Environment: real
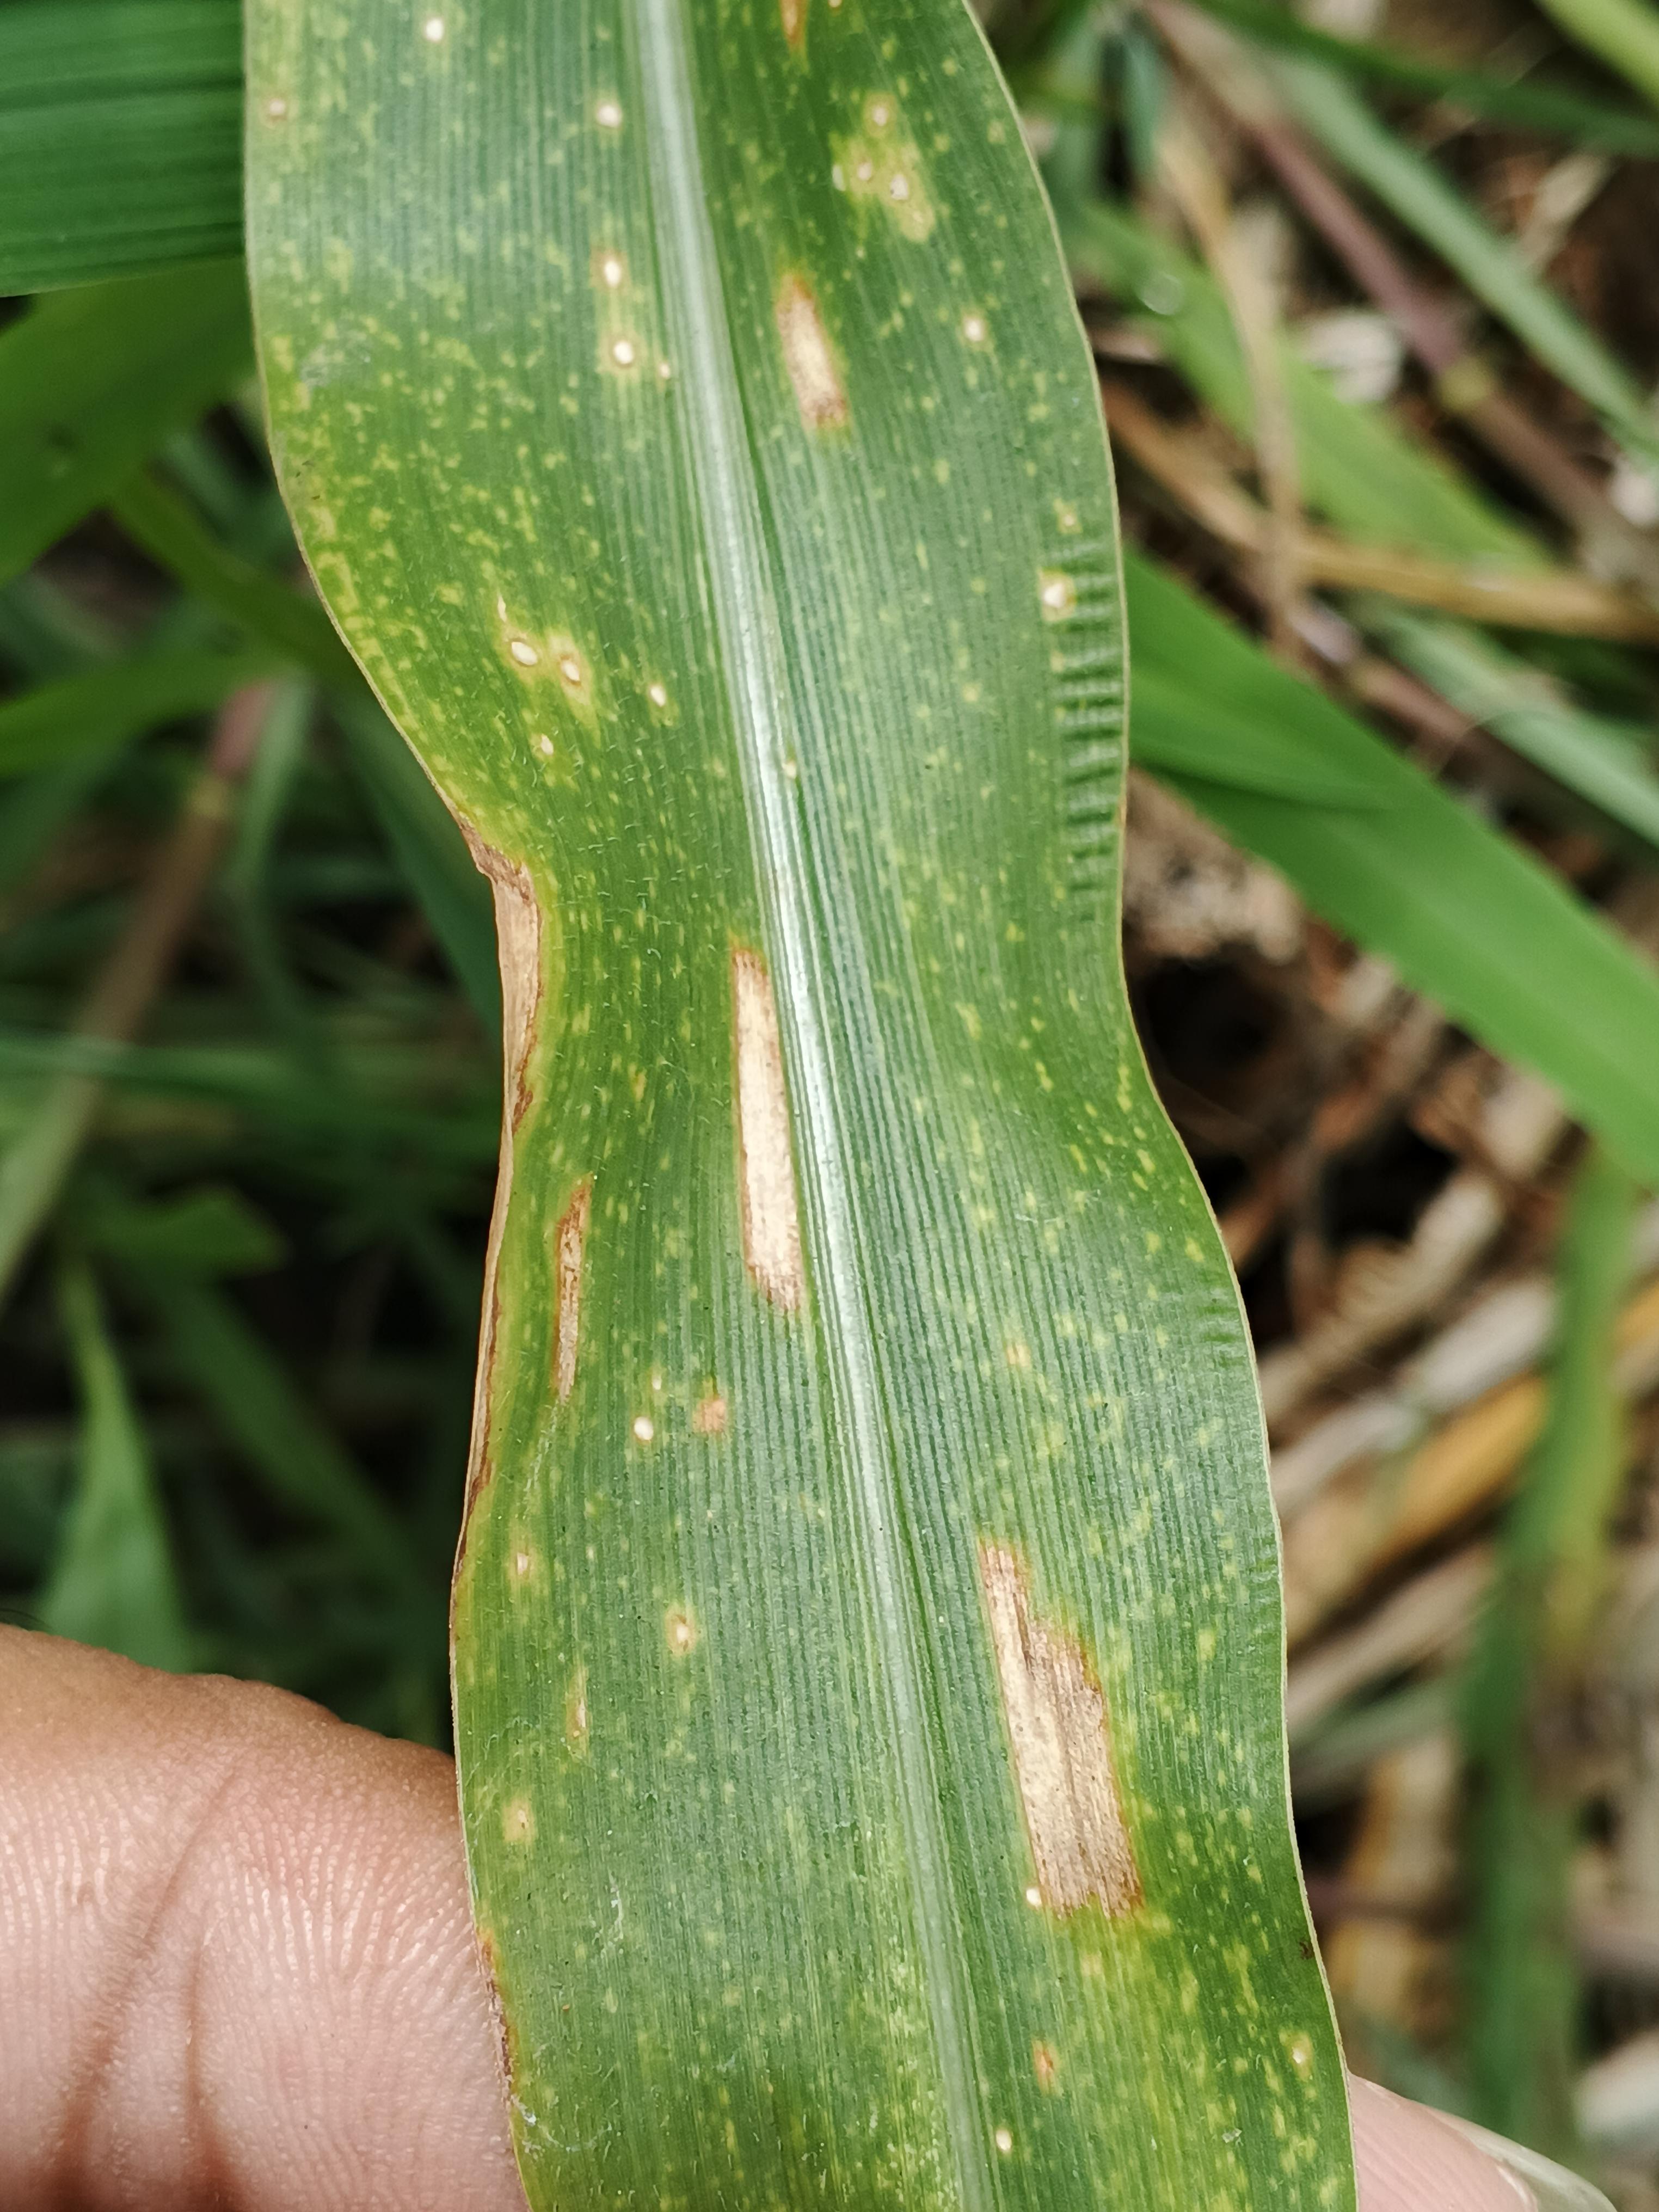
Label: gray_leaf_spot